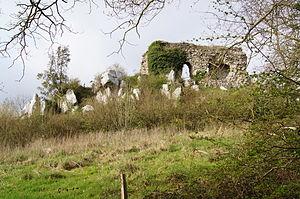
Le château ou vigie de Lithaire face sud
Le mont Castre, appelé aussi « mont Castré », est une montagne du massif armoricain. Elle est située dans le département de la Manche, sur les communes de Lithaire, du Plessis-Lastelle et de Gerville-la-Forêt. Il culmine à 130 m d'altitude. Chargé d'histoire, on y trouve des vestiges allant de la Préhistoire à la Seconde Guerre mondiale. Il fait partie d'un ensemble de petites montagnes encerclant la ville de La Haye-du-Puits et surnommé « clos du Cotentin ».
Lithaire est une ancienne commune française, située dans le département de la Manche en région Normandie, devenue le 1ᵉʳ janvier 2016 une commune déléguée au sein de la commune nouvelle de Montsenelle.
La bataille des Haies est le nom donné à une phase de la bataille de Normandie qui implique majoritairement l'armée américaine face aux troupes allemandes, du 13 juin, quelques jours après le débarquement, jusqu'au 24 juillet 1944, début de l'Opération Cobra. Cette bataille se déroule dans le bocage normand marqué par ses innombrables haies, d'où le nom que lui donneront après la guerre les historiens.